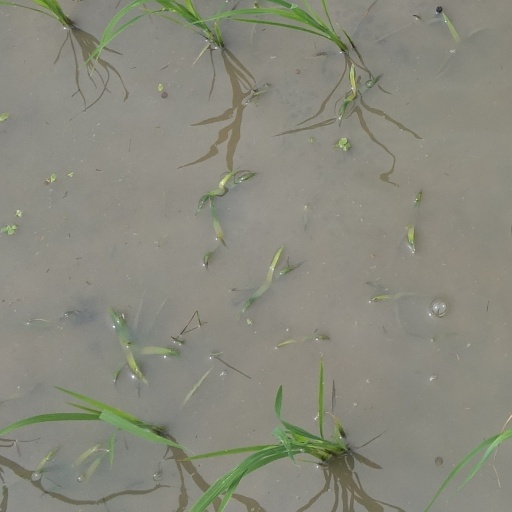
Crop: rice